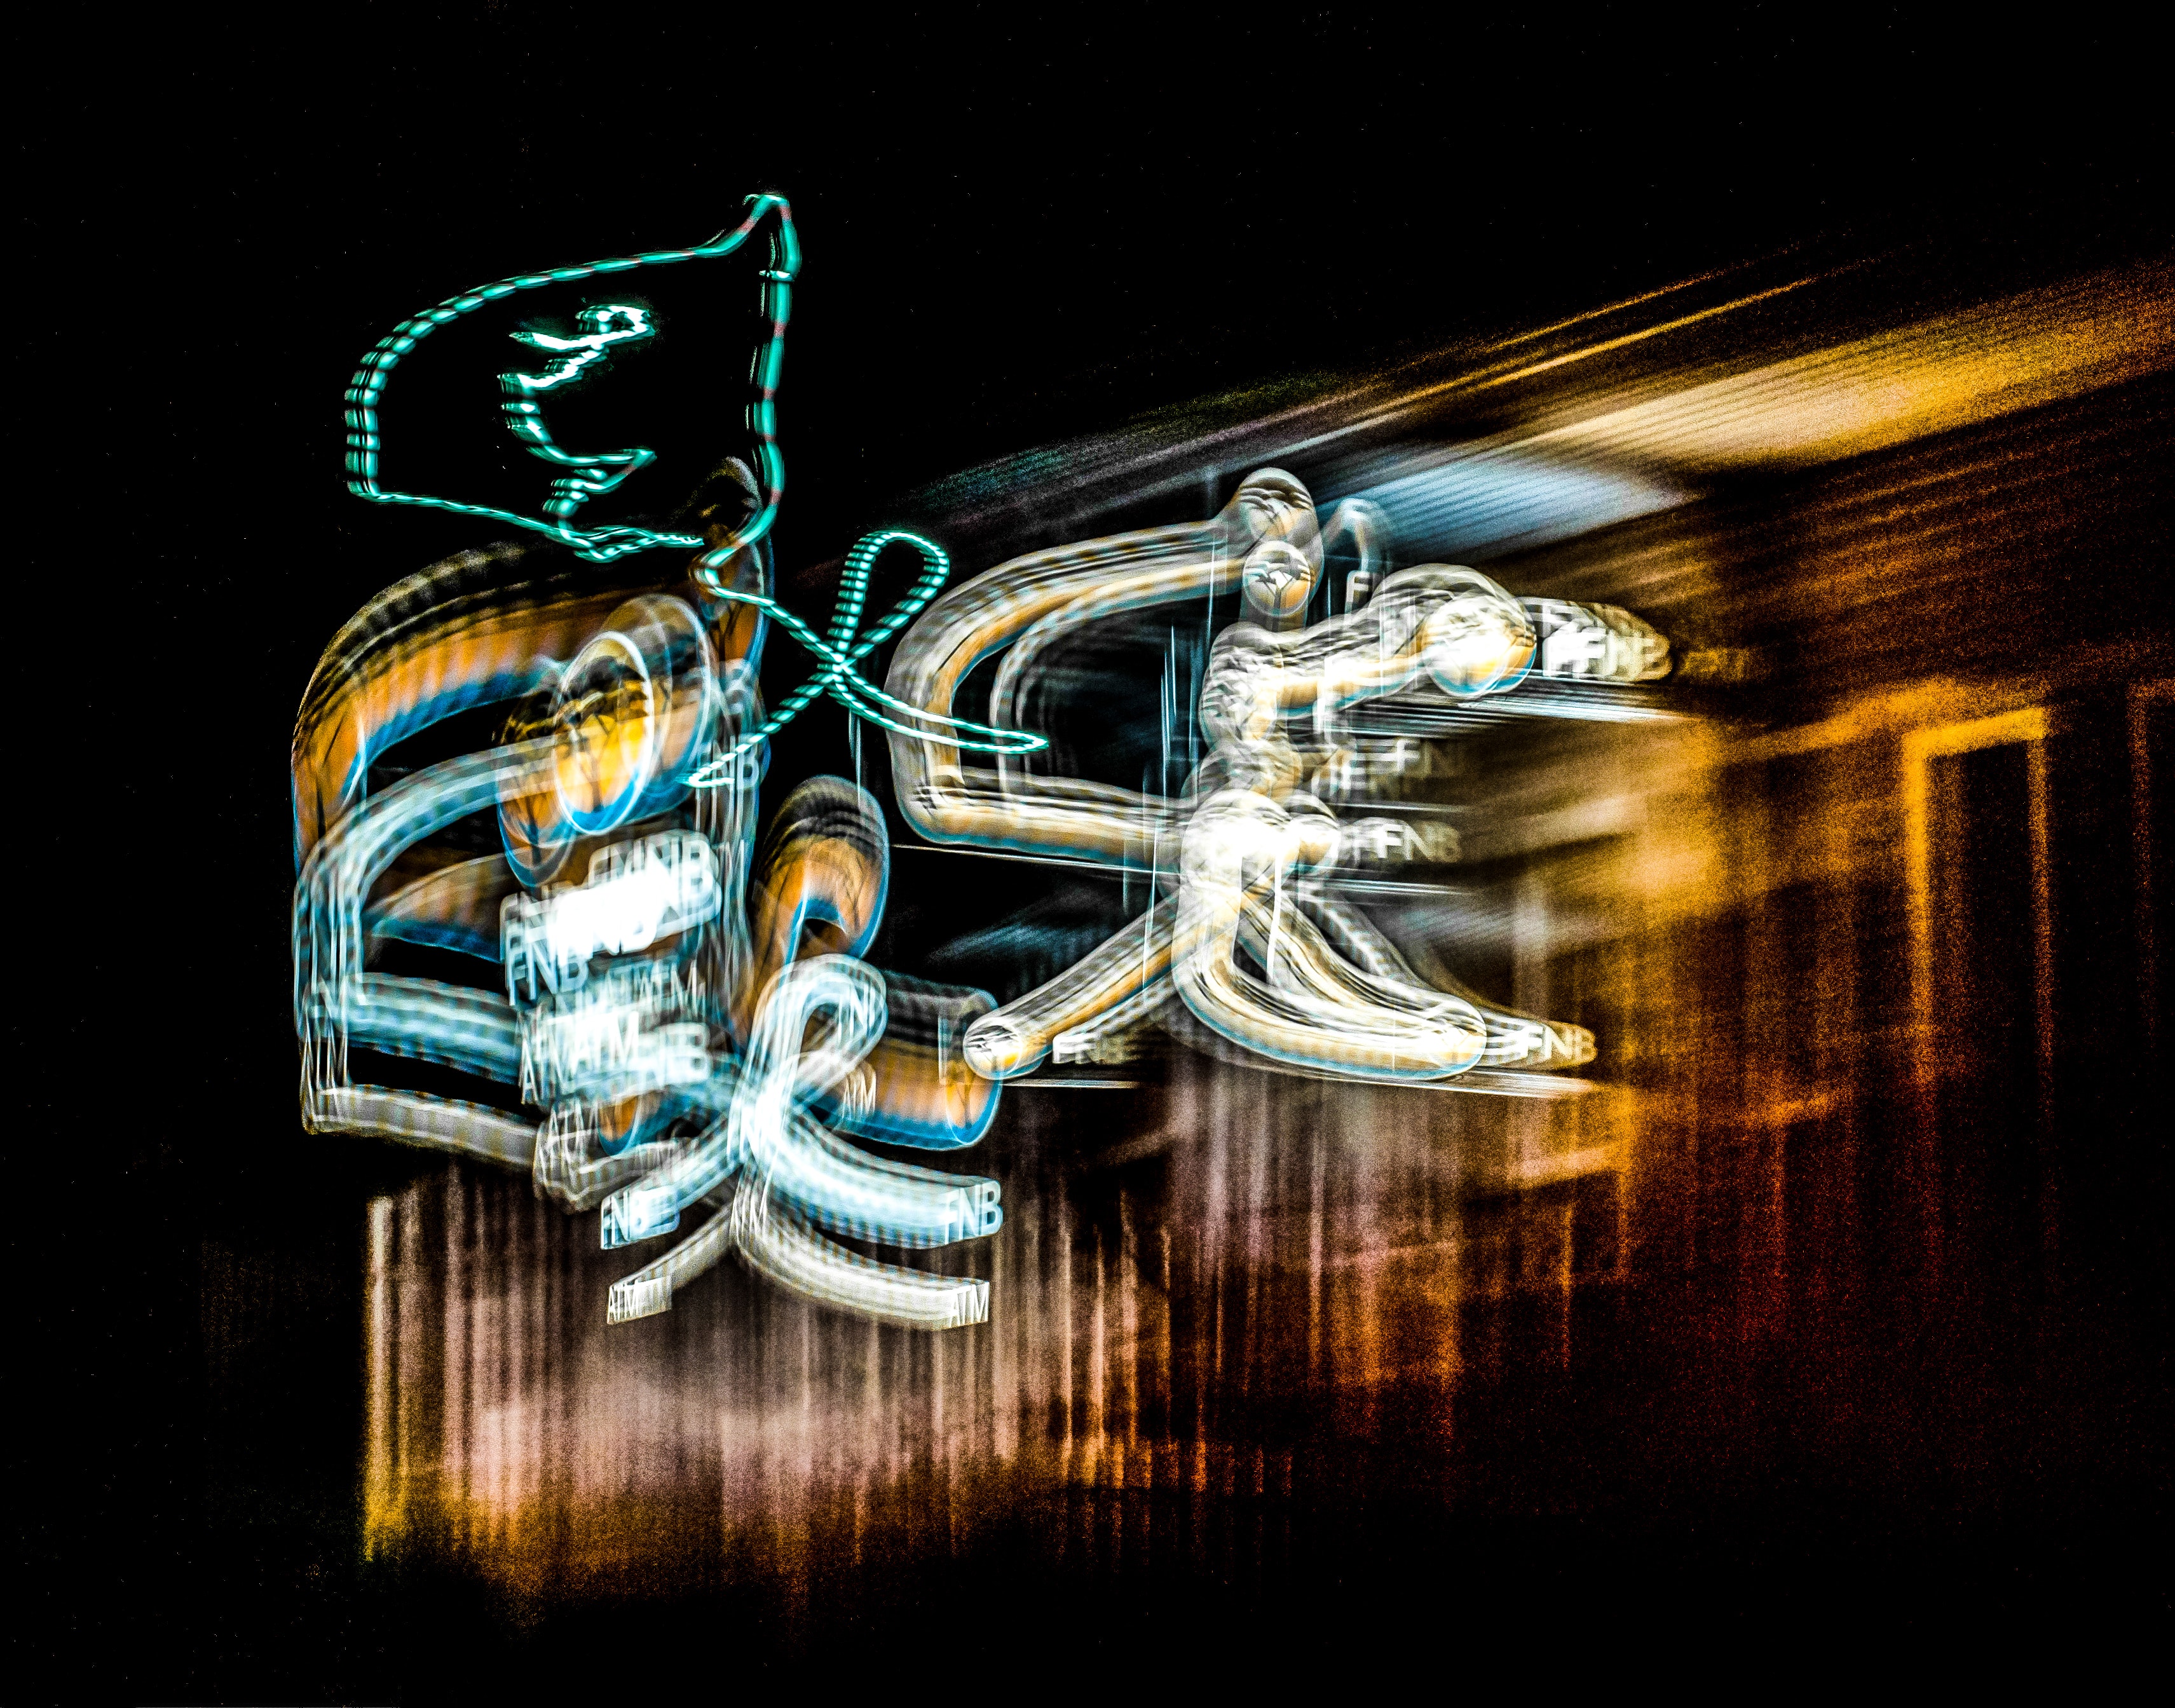
graphic design, font, graphics, neon, illustration, art